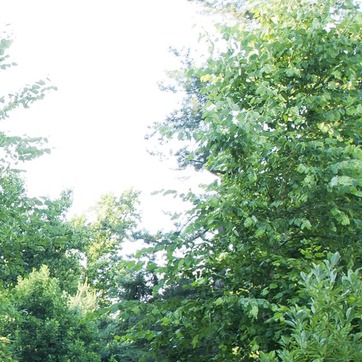
Material: sky